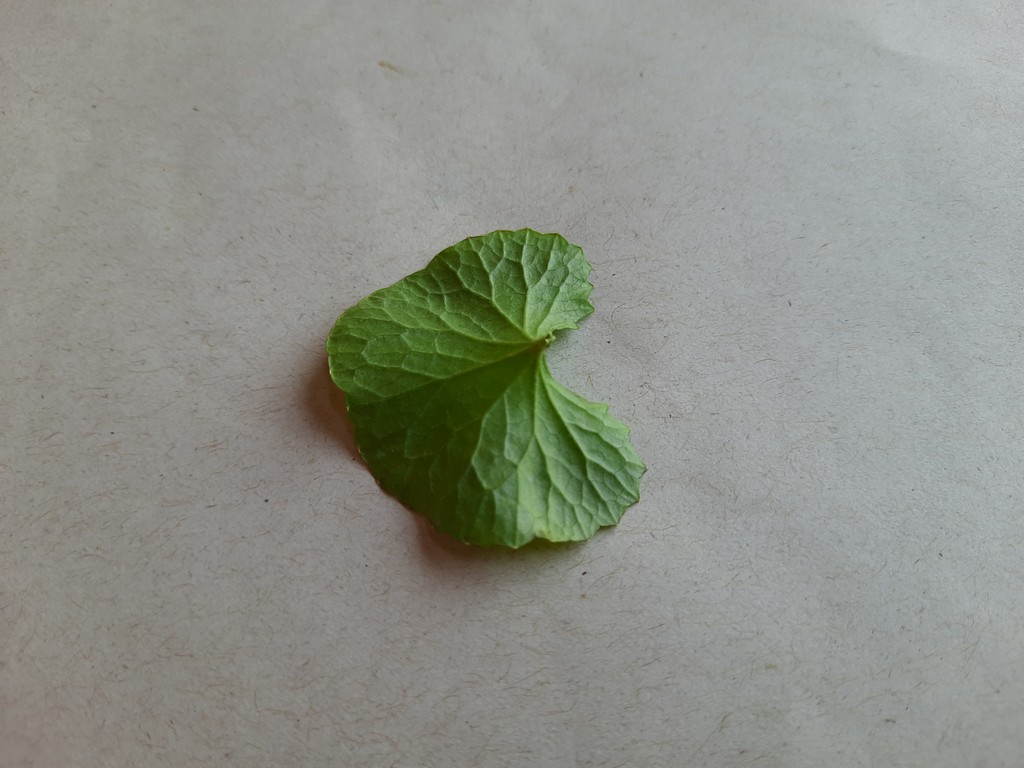
Label: Healthy